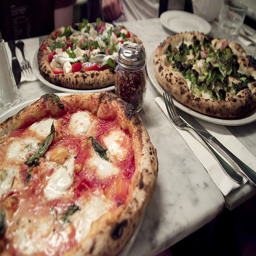
A table with three different types of pizza, cutlery, and spices.
A table that has three small pizzas on it.
Three different minds of pizza that look like pies
Three different kinds of vegetable pizza on a table.
Three pizzas sitting on top of a table near peppers.